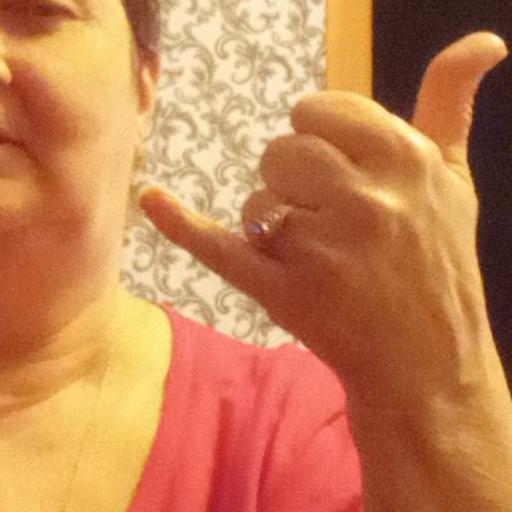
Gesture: call